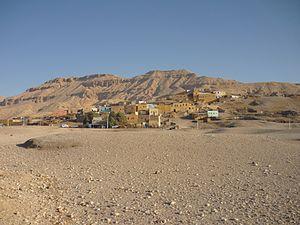
Vieux Gournah et la Cime, Égypte
La Cime, en arabe Al-Qurn, en égyptien ancien Ta Dehent, littéralement « le sommet » en français, est une montagne d'Égypte dans le gouvernorat de Louxor surplombant la vallée des Rois et les sites de Deir el-Bahari et de Deir el-Médineh.